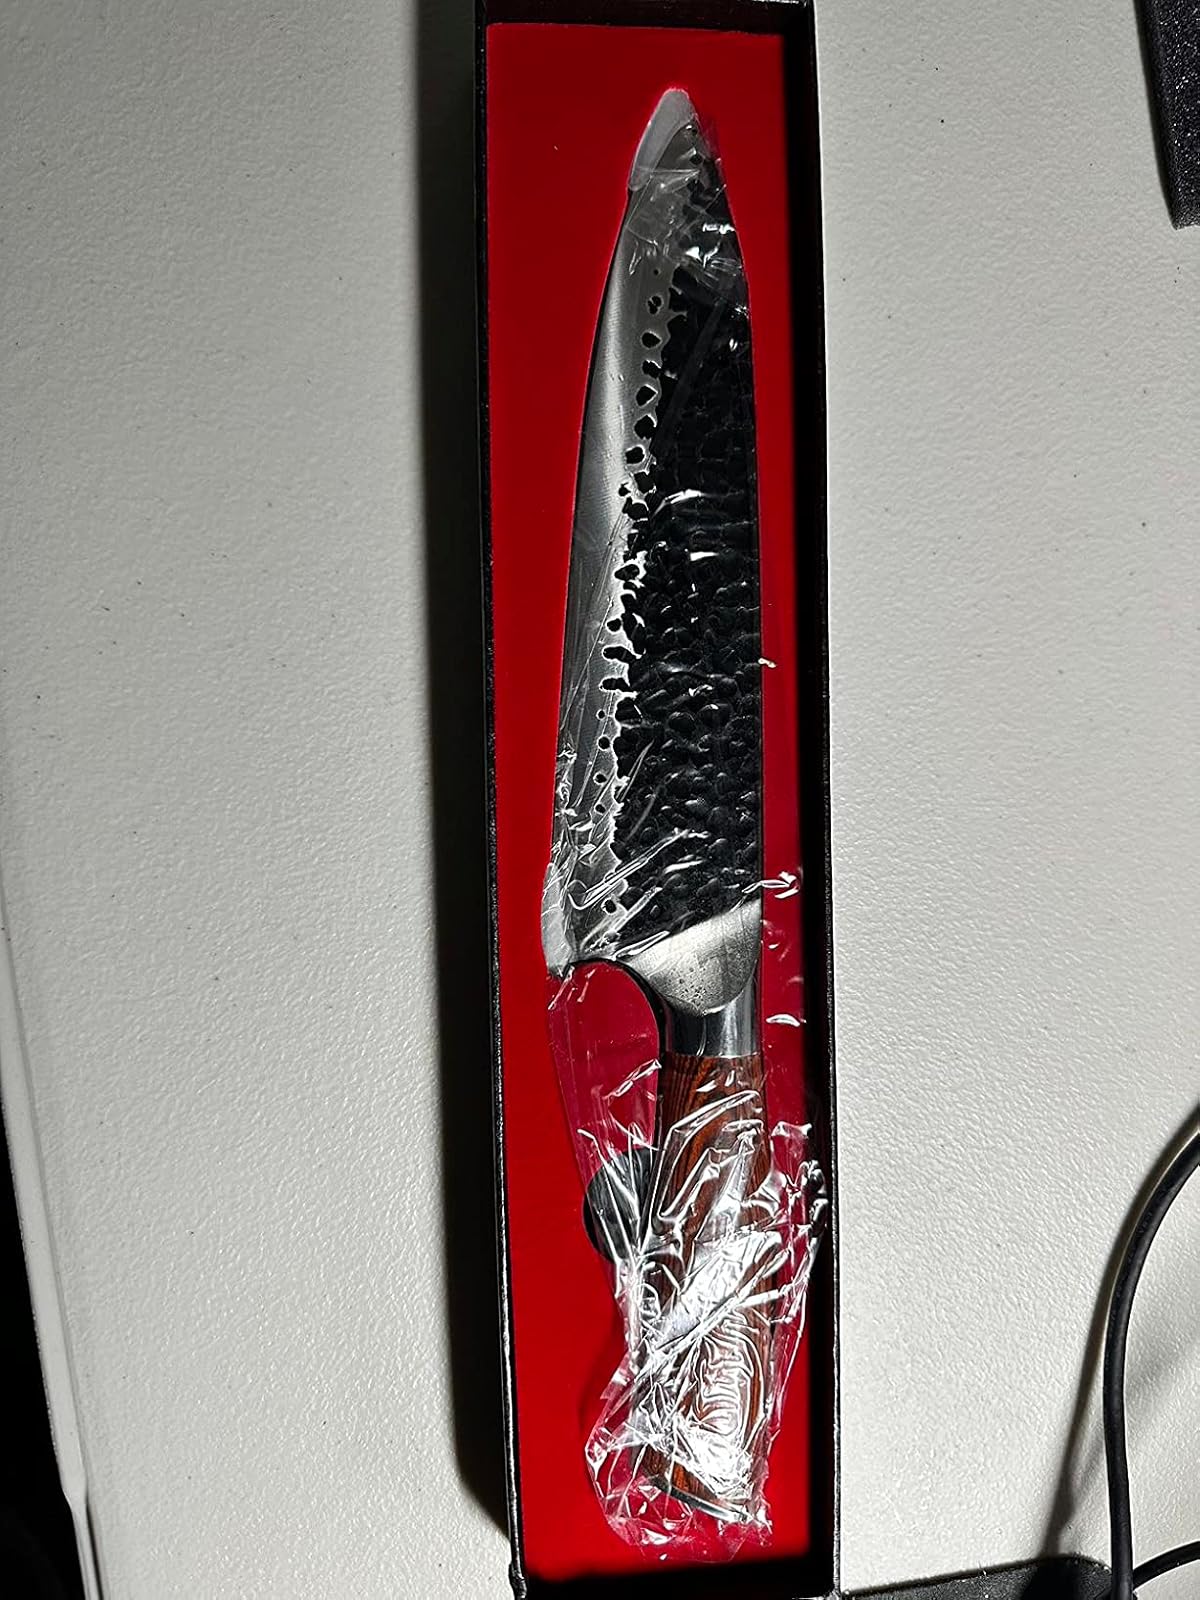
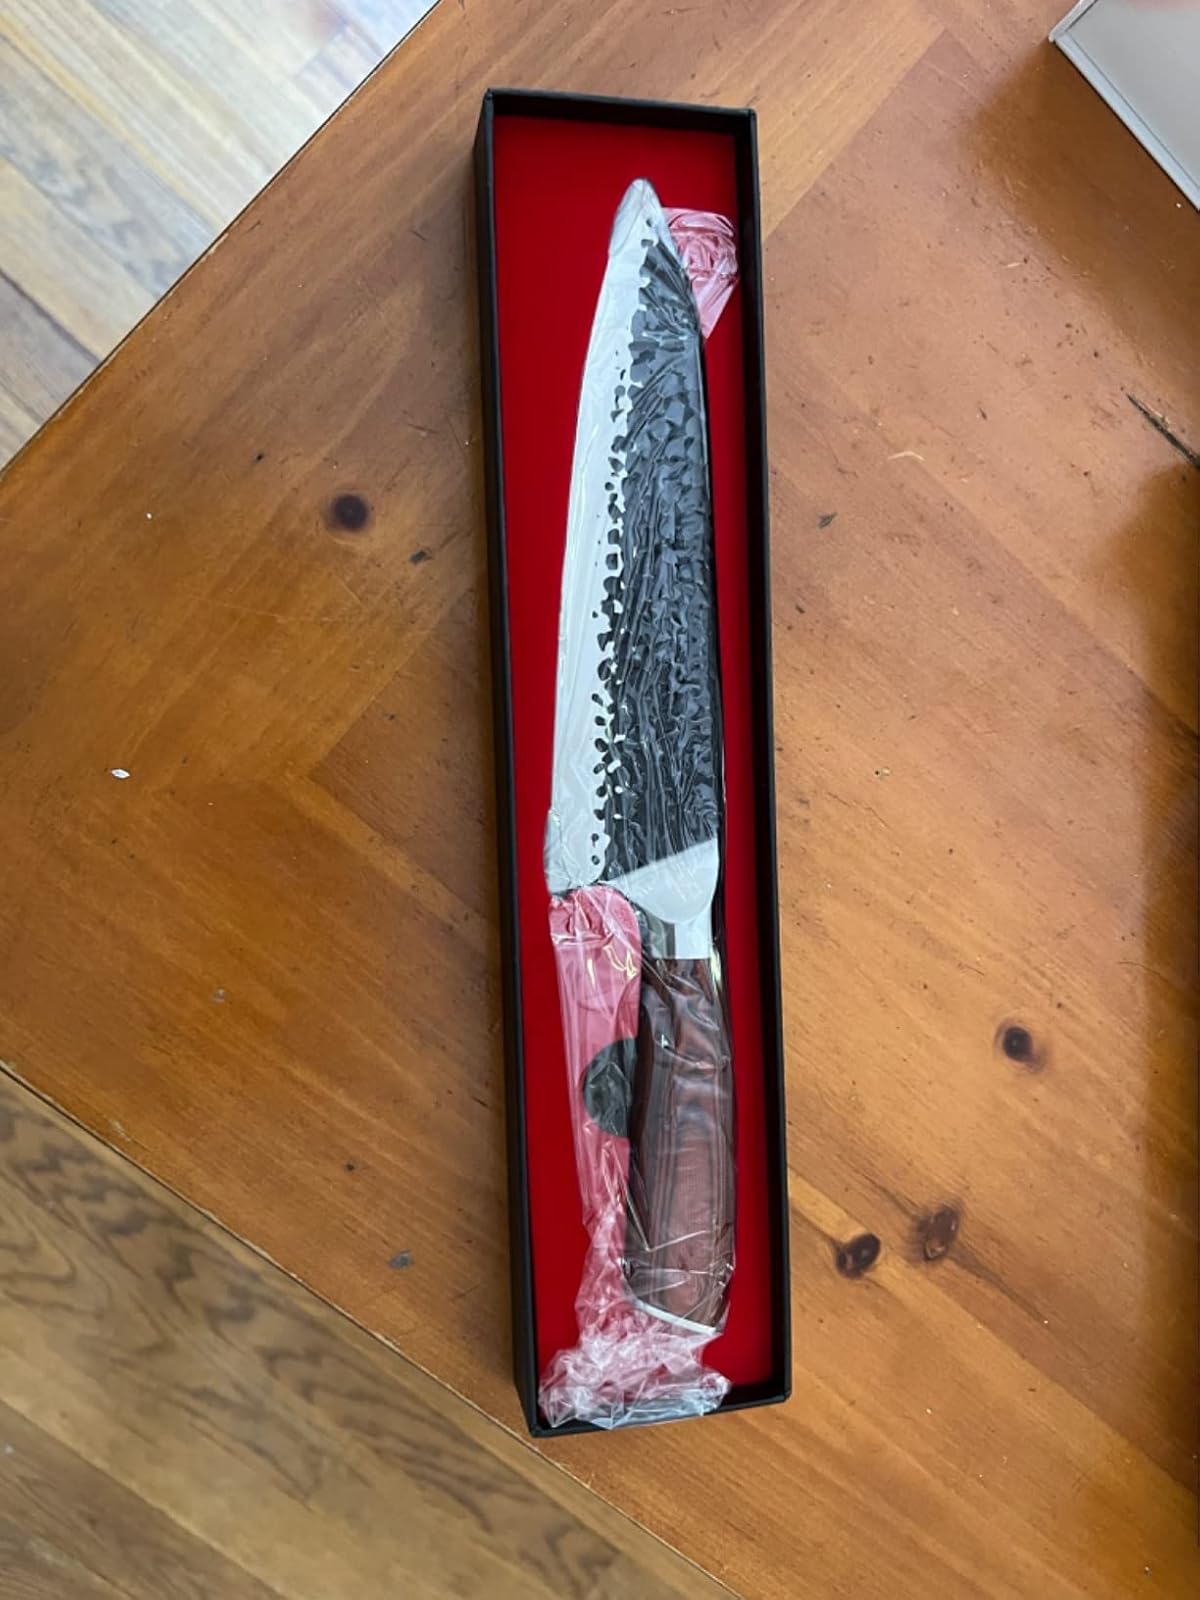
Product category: items_knife
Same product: yes